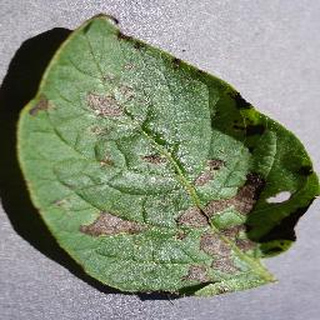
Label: potato_early_blight